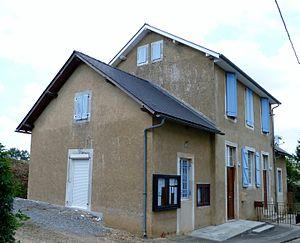
Mairie de Samsons-Lion
Samsons-Lion est une commune française située dans le département des Pyrénées-Atlantiques, en région Nouvelle-Aquitaine.